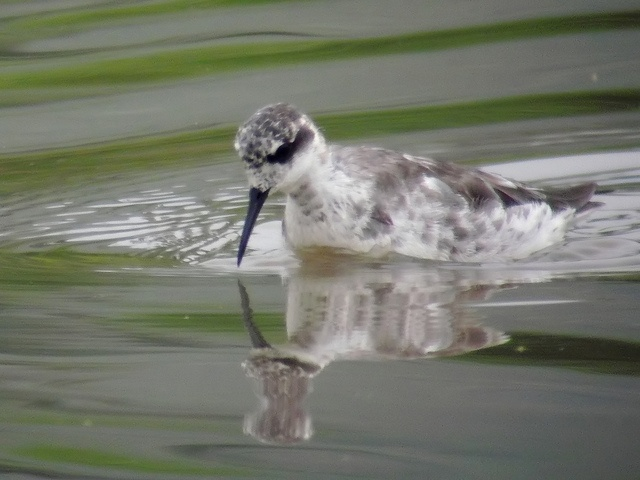
A bird sitting on top of a body of water.
A bird floating in the water,  having a drink.
a little grey and white bird swimming in the water
a duck sitting in the water with his beek placed to the water
A bird is floating in the water and looking down at the water.